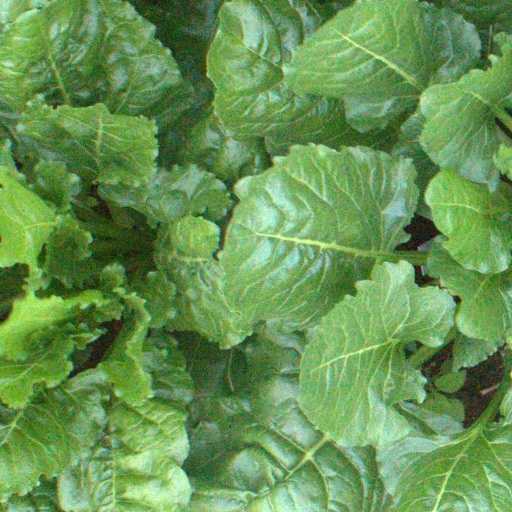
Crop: sugar beet